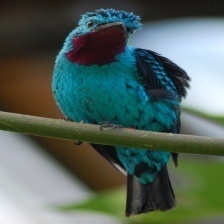
Species: SPANGLED COTINGA
Scientific name: COTINGA CAYANA